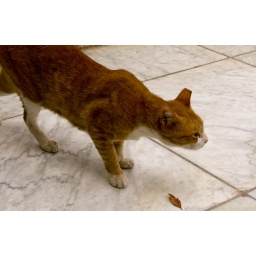
This cat looks like Mitch, my kids' kitty in Washington, DC.